The Wizard's Citadel

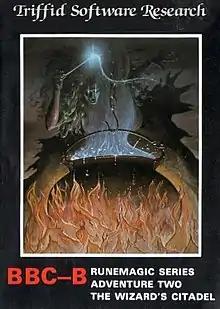

The Wizard's Citadel is a 1984 video game published by Triffid Software Research.